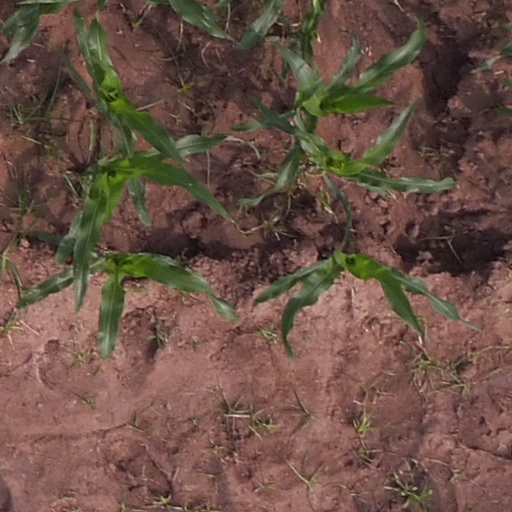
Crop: maize; corn